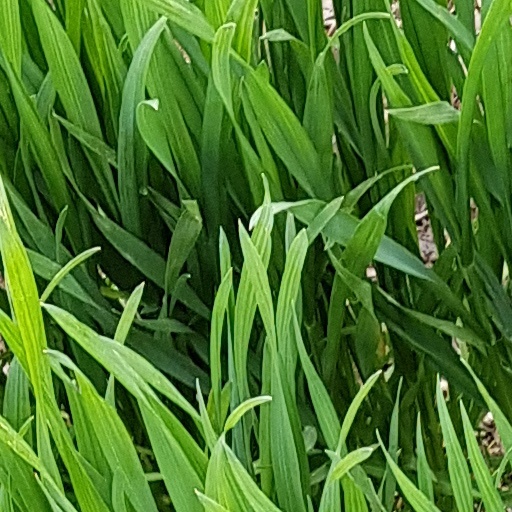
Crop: wheat